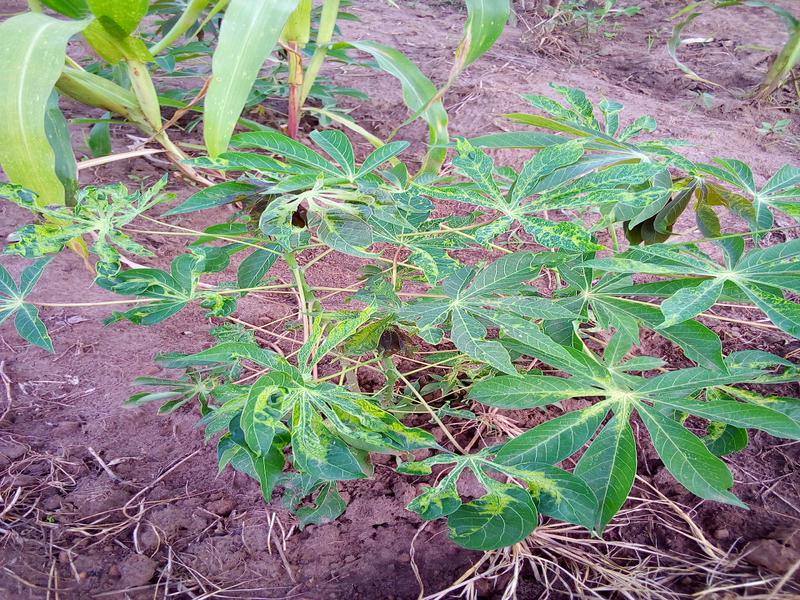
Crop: cassava
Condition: mosaic_disease